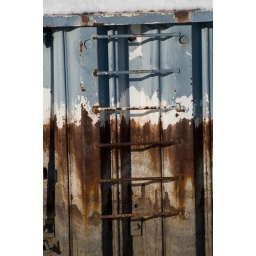
a ladder coming from the boat dock in lake michigan